Sursilvan

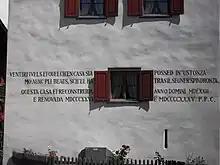
A Sursilvan inscription on a house in Waltensburg/Vuorz

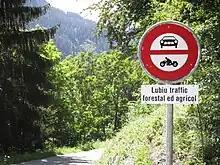
A Sursilvan traffic sign

Sursilvan is used across most of the Surselva District, with the exception of the Walser villages of Obersaxen, Vals, St. Martin and Safiental. Outside of the Surselva District, Flims is also part of the Sursilvan dialect area. In addition, Sursilvan was previously used as the written Romansh language of parts of the Sutsilvan dialect area. When a separate Sutsilvan written language was introduced in 1944, the villages of Bonaduz, Rhäzüns, Domat/Ems and Trin retained Sursilvan as their written language. In addition, Sursilvan was previously used in the Surmiran dialect area as the language of church, but has now been replaced by Standard Surmiran and Rumantsch Grischun.